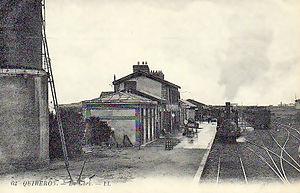
La gare de Quiberon avec son chateau d'eau, vers 1900.
La gare de Quiberon est une gare ferroviaire française de la ligne d'Auray à Quiberon, située à proximité du centre-ville de la station balnéaire de Quiberon, dans le département du Morbihan, en région Bretagne.